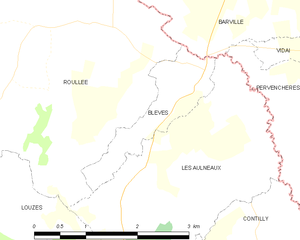
Carte des communes françaises